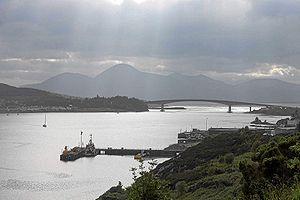
Kyle of Lochalsh, en gaélique écossais Caol Loch Aillse, est un village du Royaume-Uni situé dans le Nord-Ouest de l'Écosse, à une centaine de kilomètres de la ville d'Inverness, dans le Council Area de Highland.